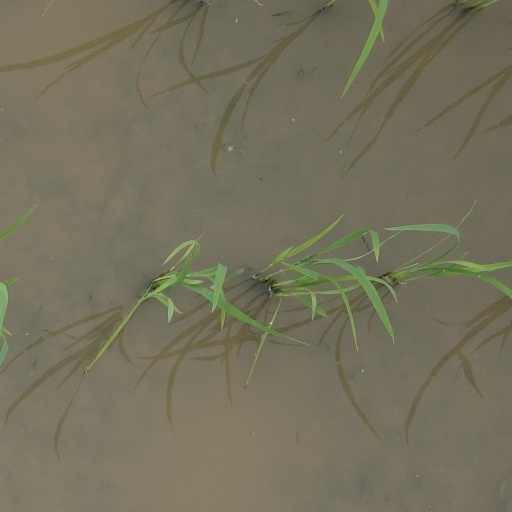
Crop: rice